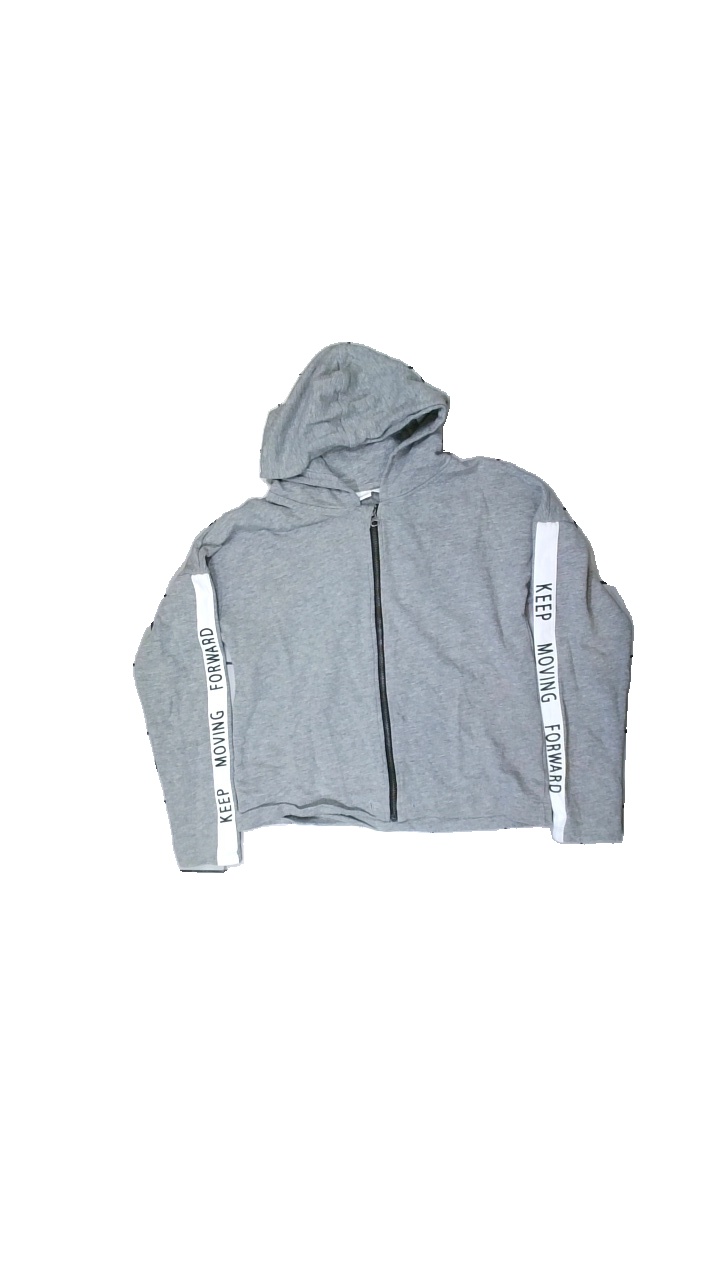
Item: Hoodie (Children)
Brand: Name It
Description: Grey kid hoodie with zipper, size 158, from Name It.
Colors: Grey, White, Black
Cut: Regular
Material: Unknown match
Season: All
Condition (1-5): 3
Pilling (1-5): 5
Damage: small stain on shoulder
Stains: Minor
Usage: Export
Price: <50